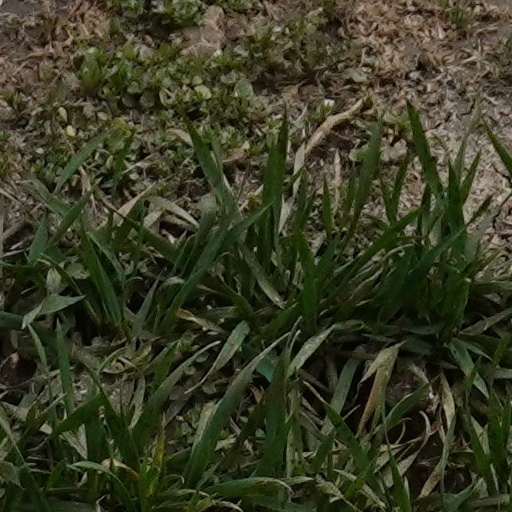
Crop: wheat